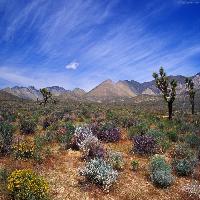
Weather: sun or clear